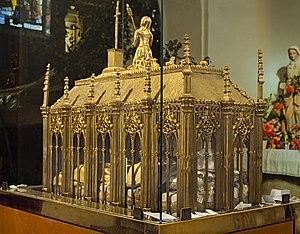
Germaine Cousin dite sainte Germaine de Pibrac, est une vierge et sainte catholique, fêtée le 15 juin.
Pibrac est une commune française située dans le département de la Haute-Garonne, en région Occitanie.
L'église Sainte-Marie-Madeleine de Pibrac est une église catholique, située à Pibrac dans le département de la Haute-Garonne et la région Occitanie. Une châsse où sont conservées les reliques de Sainte-Germaine est présente dans l'enceinte de l'église.